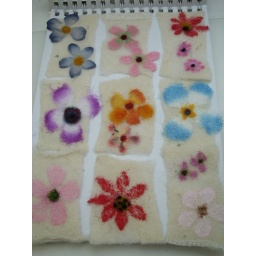
embellished textile flowers on white wool roving, center of flowers punched by hand with some coloured wool